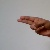
The image shows a hand gesture representing the letter 'H' in Indian Sign Language.